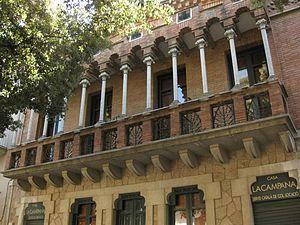
La Costa Brava est le nom donné à la côte catalane sur la mer Méditerranée, située au nord-est de la Catalogne, dans la Province de Gérone. Elle part de Portbou, à côté de la frontière française, et s'étend sur 160 kilomètres et sur les 255 kilomètres du profil déchiqueté de la Costa Brava jusqu’à Blanes, à l’embouchure du fleuve Tordera. Elle est encadrée, au nord, par la côte Vermeille qui en est la continuation géomorphologique et, au sud, par la Costa del Maresme.